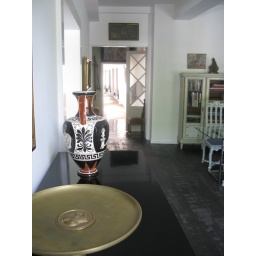
Same only different. The kitchen door is standing open in the entry hall; the front door is to the left in there.